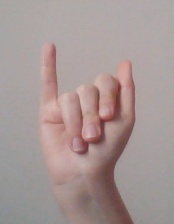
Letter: meem